Audrey Dembele

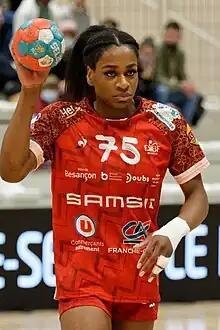
Audrey Dembélé (2022)

Mahoua Audrey Dembele (born 10 March 2001) is a French female handballer for Brest Bretagne Handball and the French national team.